Tunisians

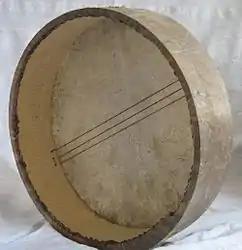
Tunisian Bendir (frame drum) with snare

Tunisian cuisine is a blend of Mediterranean cuisine and traditions. Its distinctive spicy fieriness comes from neighbouring Mediterranean countries and the many civilizations who have ruled Tunisian land: Romans, Vandals, Byzantines, Arabs, Spanish, Turkish, Italians (Sicilians), French, and the native Punics-Berber people. Tunisian food uses a variety of ingredients and in different ways. The main dish that is served in Tunisia is Couscous, made of minuscule grains that are cooked and usually served with meat and vegetables. In cooking they also use a variety of flavors such as: olive oil, aniseed, coriander, cumin, caraway, cinnamon, saffron, mint, orange, blossom, and rose water.